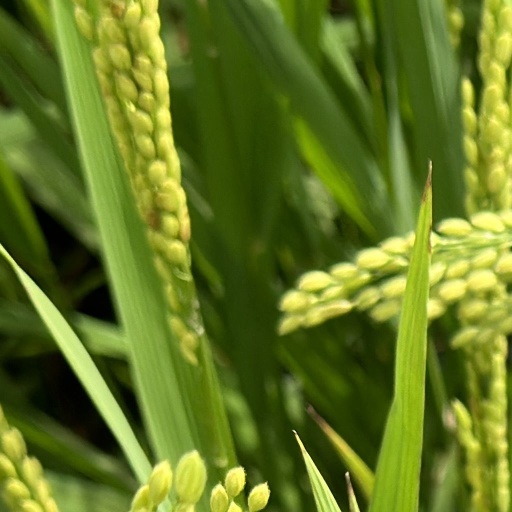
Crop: rice